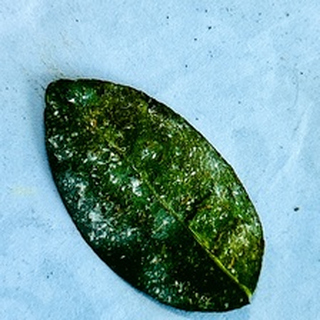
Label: lemon_spider_mites